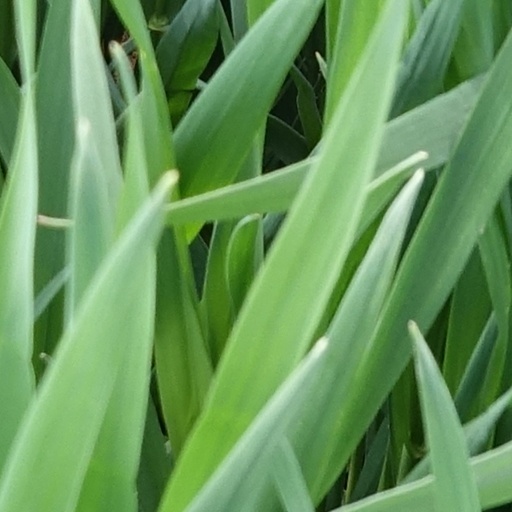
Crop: wheat